Charles (footballer, born 1984)

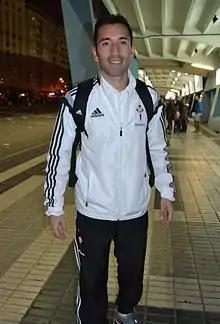
Charles in 2015

Charles Dias de Oliveira (born 4 April 1984), known simply as Charles, is a Brazilian former professional footballer who played as a striker.